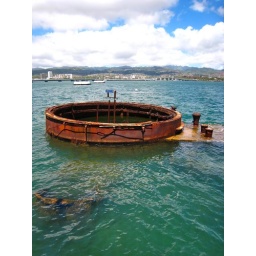
Parts of the ship show above water